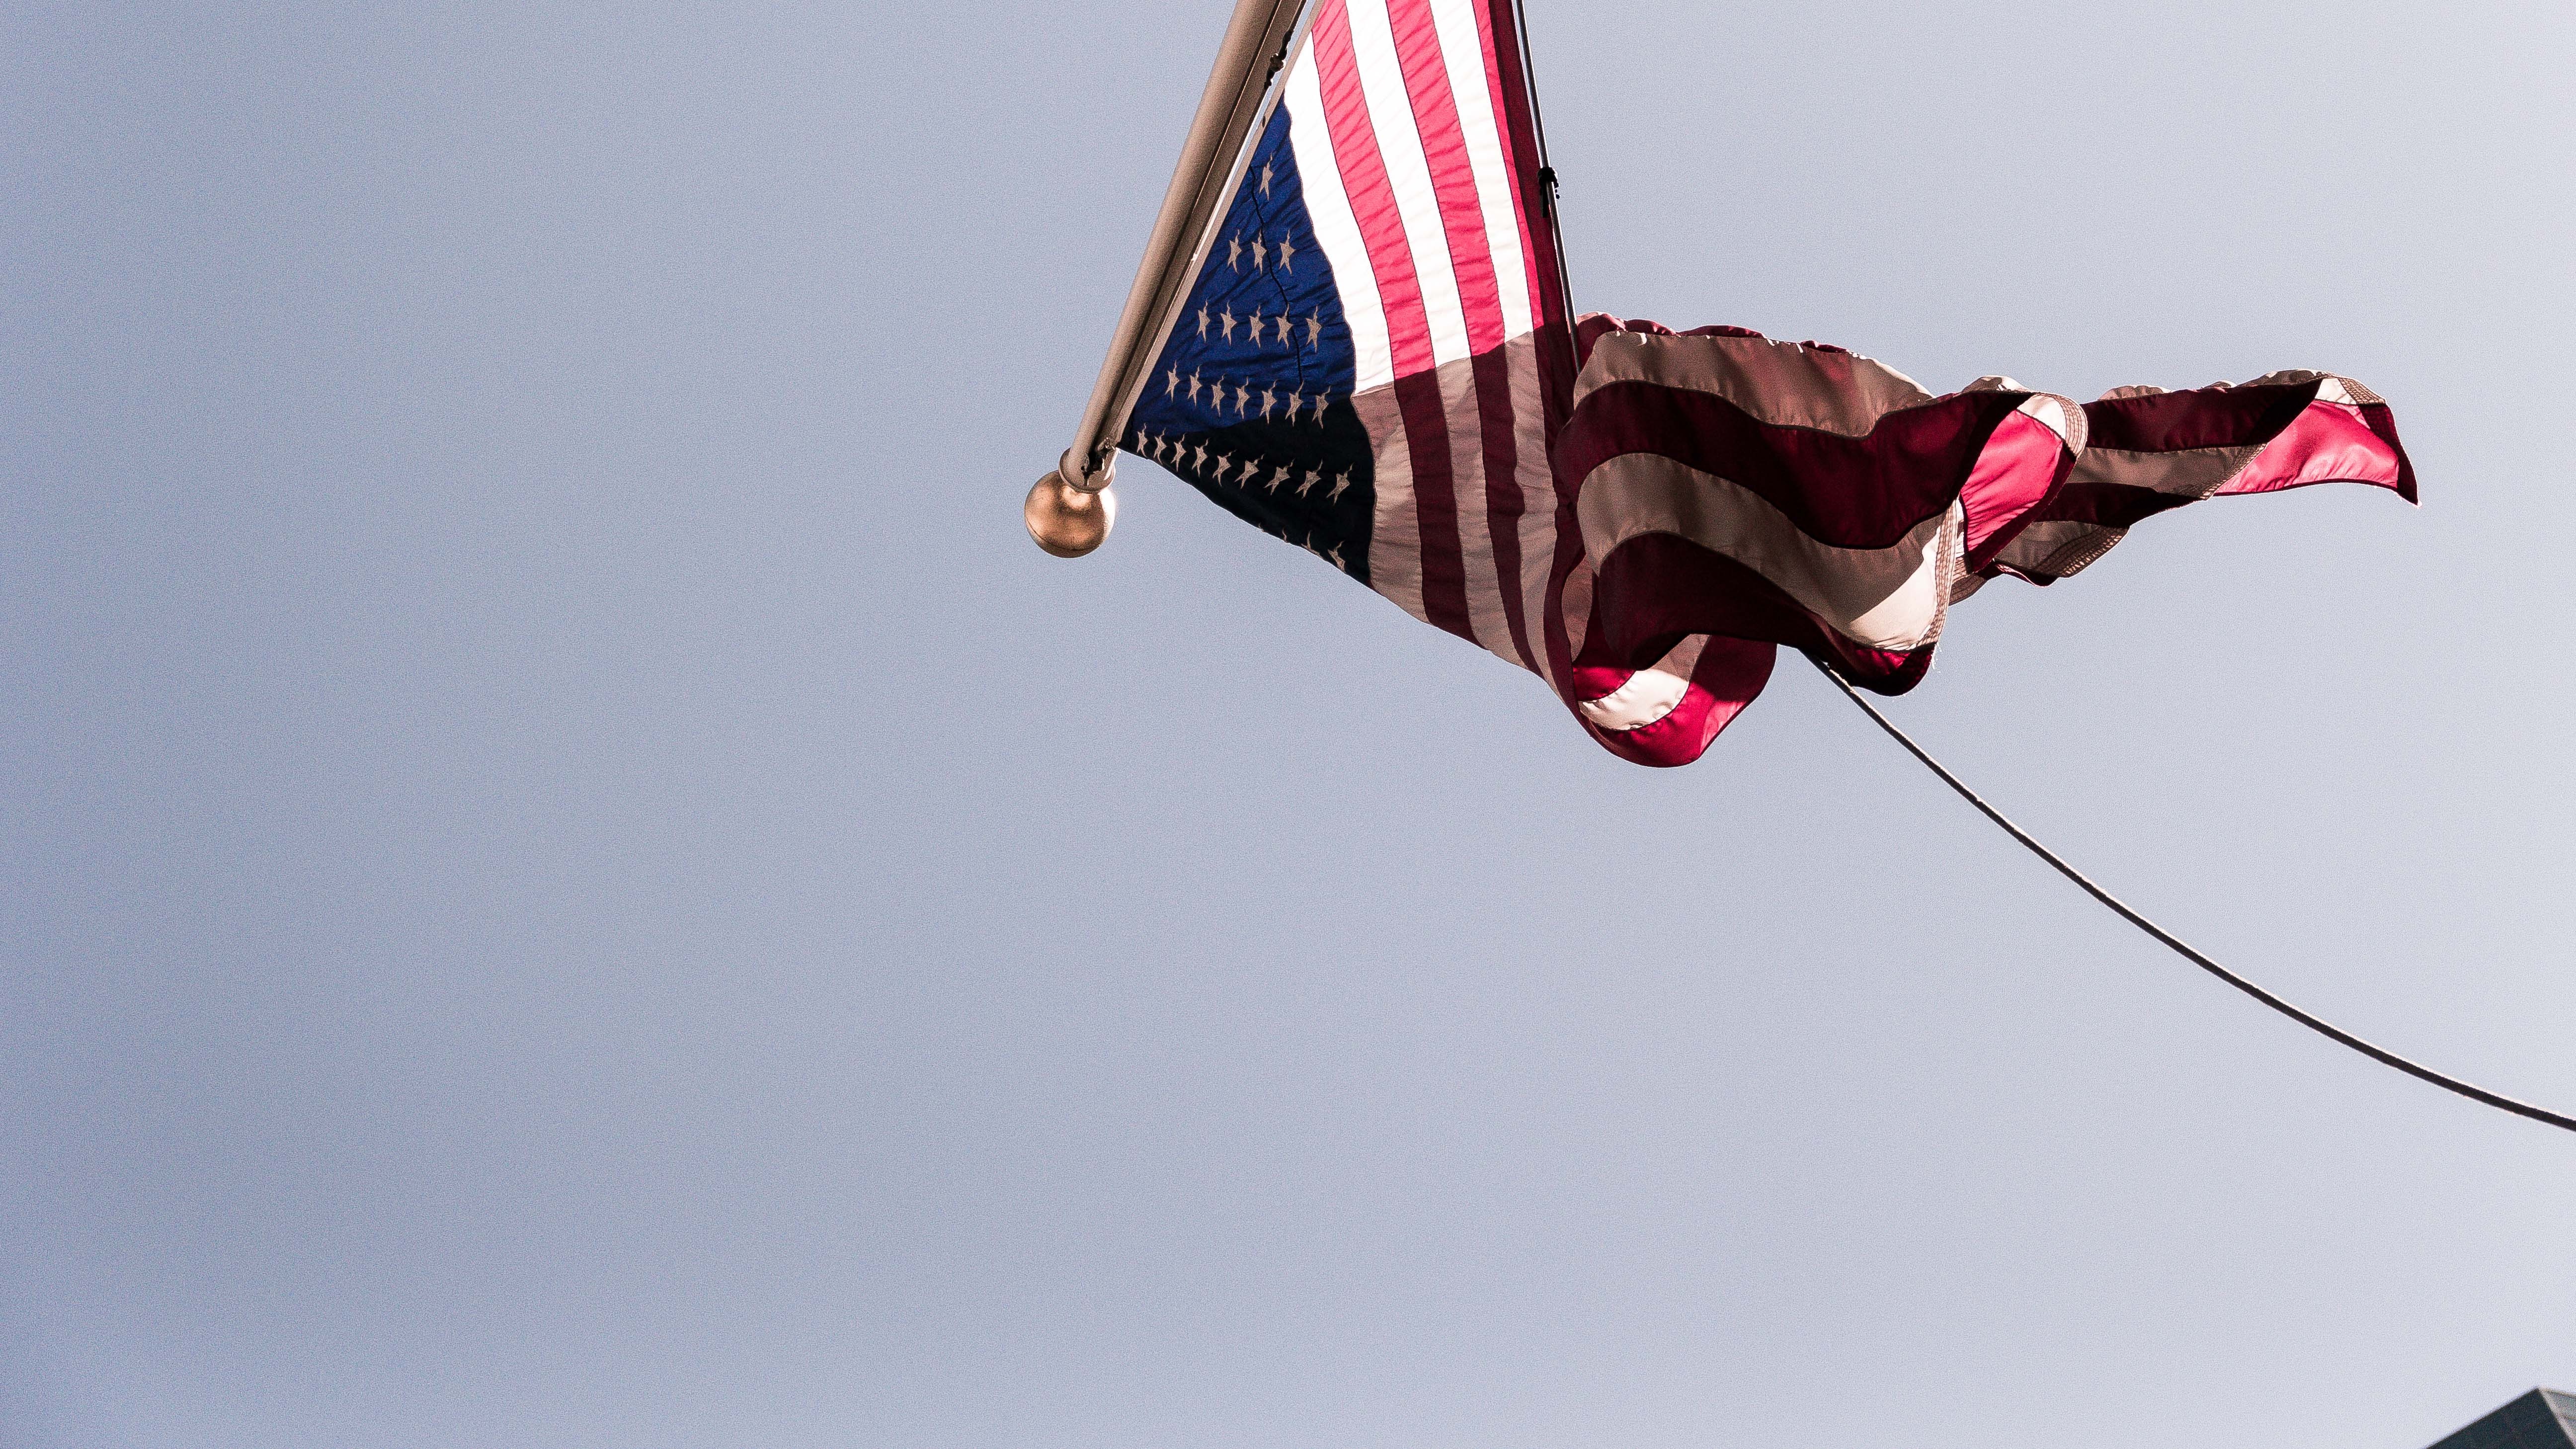
flag, extreme sport, toy, sports, atmosphere of earth, windsports, kite sports